Agustinus Adisutjipto

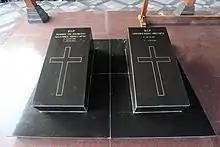
Grave of Agustinus Adisutjipto

On 17 August 1952, the Indonesian Air Force renamed the Adisutjipto Air Force Base in Yogyakarta after him. This air force base also serves civil aviation for the city.